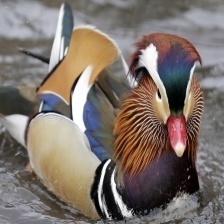
Species: MANDRIN DUCK
Scientific name: AIX GALERICULATA
ImageNet parent category: drake